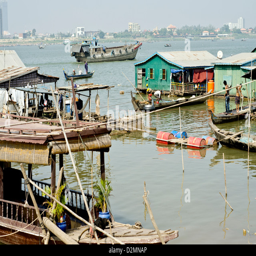
floating village , meters from the city most expensive hotels